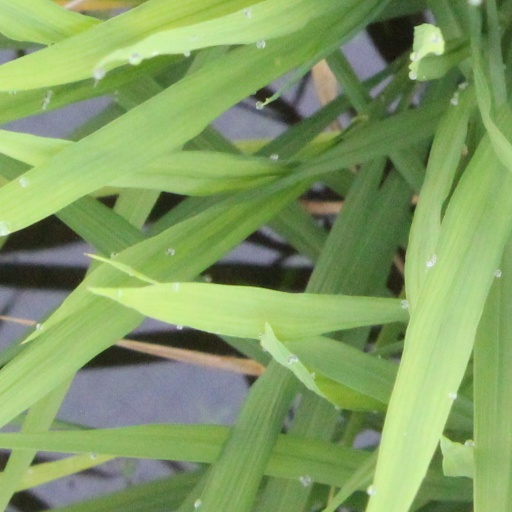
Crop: rice